CSL Mobile

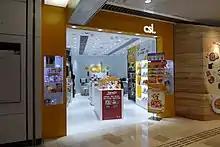
csl store in Tuen Mun.

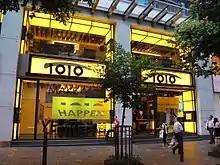
1O1O store in Tsim Sha Tsui.

CSL Mobile Limited is a Hong Kong telecommunications company, which operates mobile network brands of "csl", "1O1O" and "Club SIM". CSL is a subsidiary of Hong Kong Telecom (HKT) and was Hong Kong's first mobile communications operator established in 1983, and also the first network to launch the world’s first dual band 4G LTE network with DC-HSPA+.